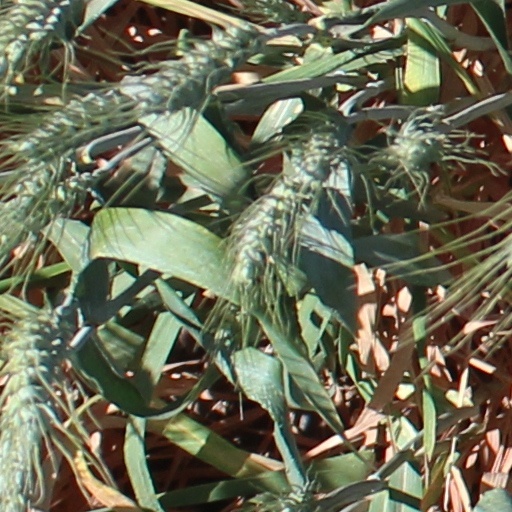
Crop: wheat